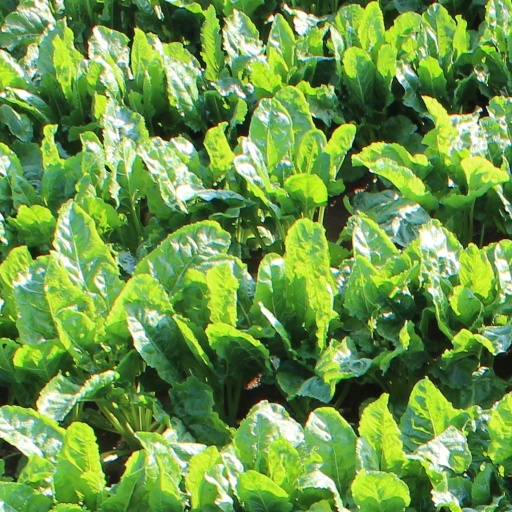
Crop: sugar beet